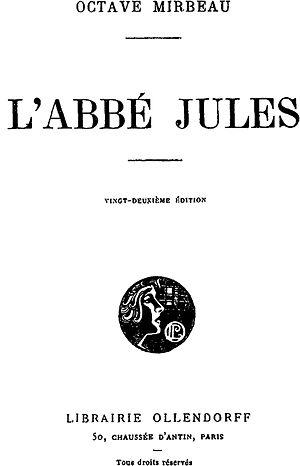
L’Abbé Jules est un roman français d’Octave Mirbeau, publié chez Charpentier le 13 mars 1888, après une prépublication en feuilleton dans le Gil Blas. La dernière édition, préfacée par Pierre Michel, a paru en février 2010 aux éditions de L'Âge d'Homme, Lausanne.